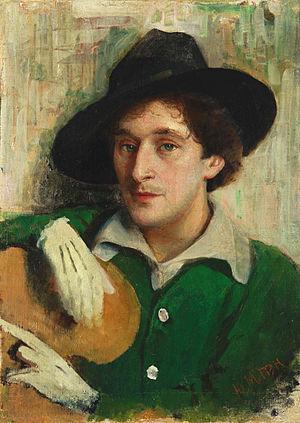
Le musée d'Art moderne de Céret est le principal musée d'art des Pyrénées-Orientales. Il a été créé par Pierre Brune et Frank Burty Haviland en 1950 et a acquis ces vingt dernières années une dimension internationale. Il est devenu, depuis le 1ᵉʳ janvier 2005, établissement public de coopération culturelle, géré par la ville de Céret, le conseil général des Pyrénées-Orientales et la région Languedoc-Roussillon.
Iouri Pen, né le 5 juin 1854 à Novo-Alexandrovsk, actuel Zarasai en Lituanie, et mort le 1ᵉʳ mars 1937 à Vitebsk, est un peintre russe et biélorusse, pédagogue, représentant éminent de la « renaissance juive » dans l'art du début du XXᵉ siècle. Connu également comme professeur de Marc Chagall, pendant quelques mois, dans la jeunesse de ce dernier à Vitebsk et comme ami, quand Chagall revint de Paris et vécut à Vitebsk, empêché de retourner en France par la guerre 1914-1918.
L’École artistique de Vitebsk - fut la première école artistique de Biélorussie. Ouverte à Vitebsk en 1897 dans l'atelier du peintre Iouri Pen, elle a vu passer à sa direction : Iouri Pen, Marc Chagall, Kasimir Malevitch et, comme élève ou professeur dans ses murs : notamment Lissitzky, Zadkine ; comme groupe d'artistes : les UNOVIS ; comme mouvement : le suprématisme de Malevitch. Ceci sur une période s'étendant sur 26 ans, de 1897 à 1923. Cette école a apporté une contribution significative à la fois à l'avant-garde russe, à l'art juif et à l'art mondial.
Marc Chagall, né Moïche Zakharovitch Chagalov, est un peintre et graveur, né le 7 juillet 1887 à Liozna, près de Vitebsk, en Biélorussie, naturalisé français en 1937, et mort le 28 mars 1985, à Saint-Paul-de-Vence, où il est enterré.
Le ghetto de Vitebsk — fut l'emplacement de déportation des Juifs de la ville de Vitebsk et des environs sous la contrainte suivant le processus de la Shoah, à l'époque de l'occupation du territoire de l'URSS par les forces armées du troisième Reich, durant la Seconde Guerre mondiale.
La culture de la Biélorussie, pays de l'Europe de l'Est, désigne d'abord les pratiques culturelles observables de ses habitants.